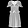
Label: Dress